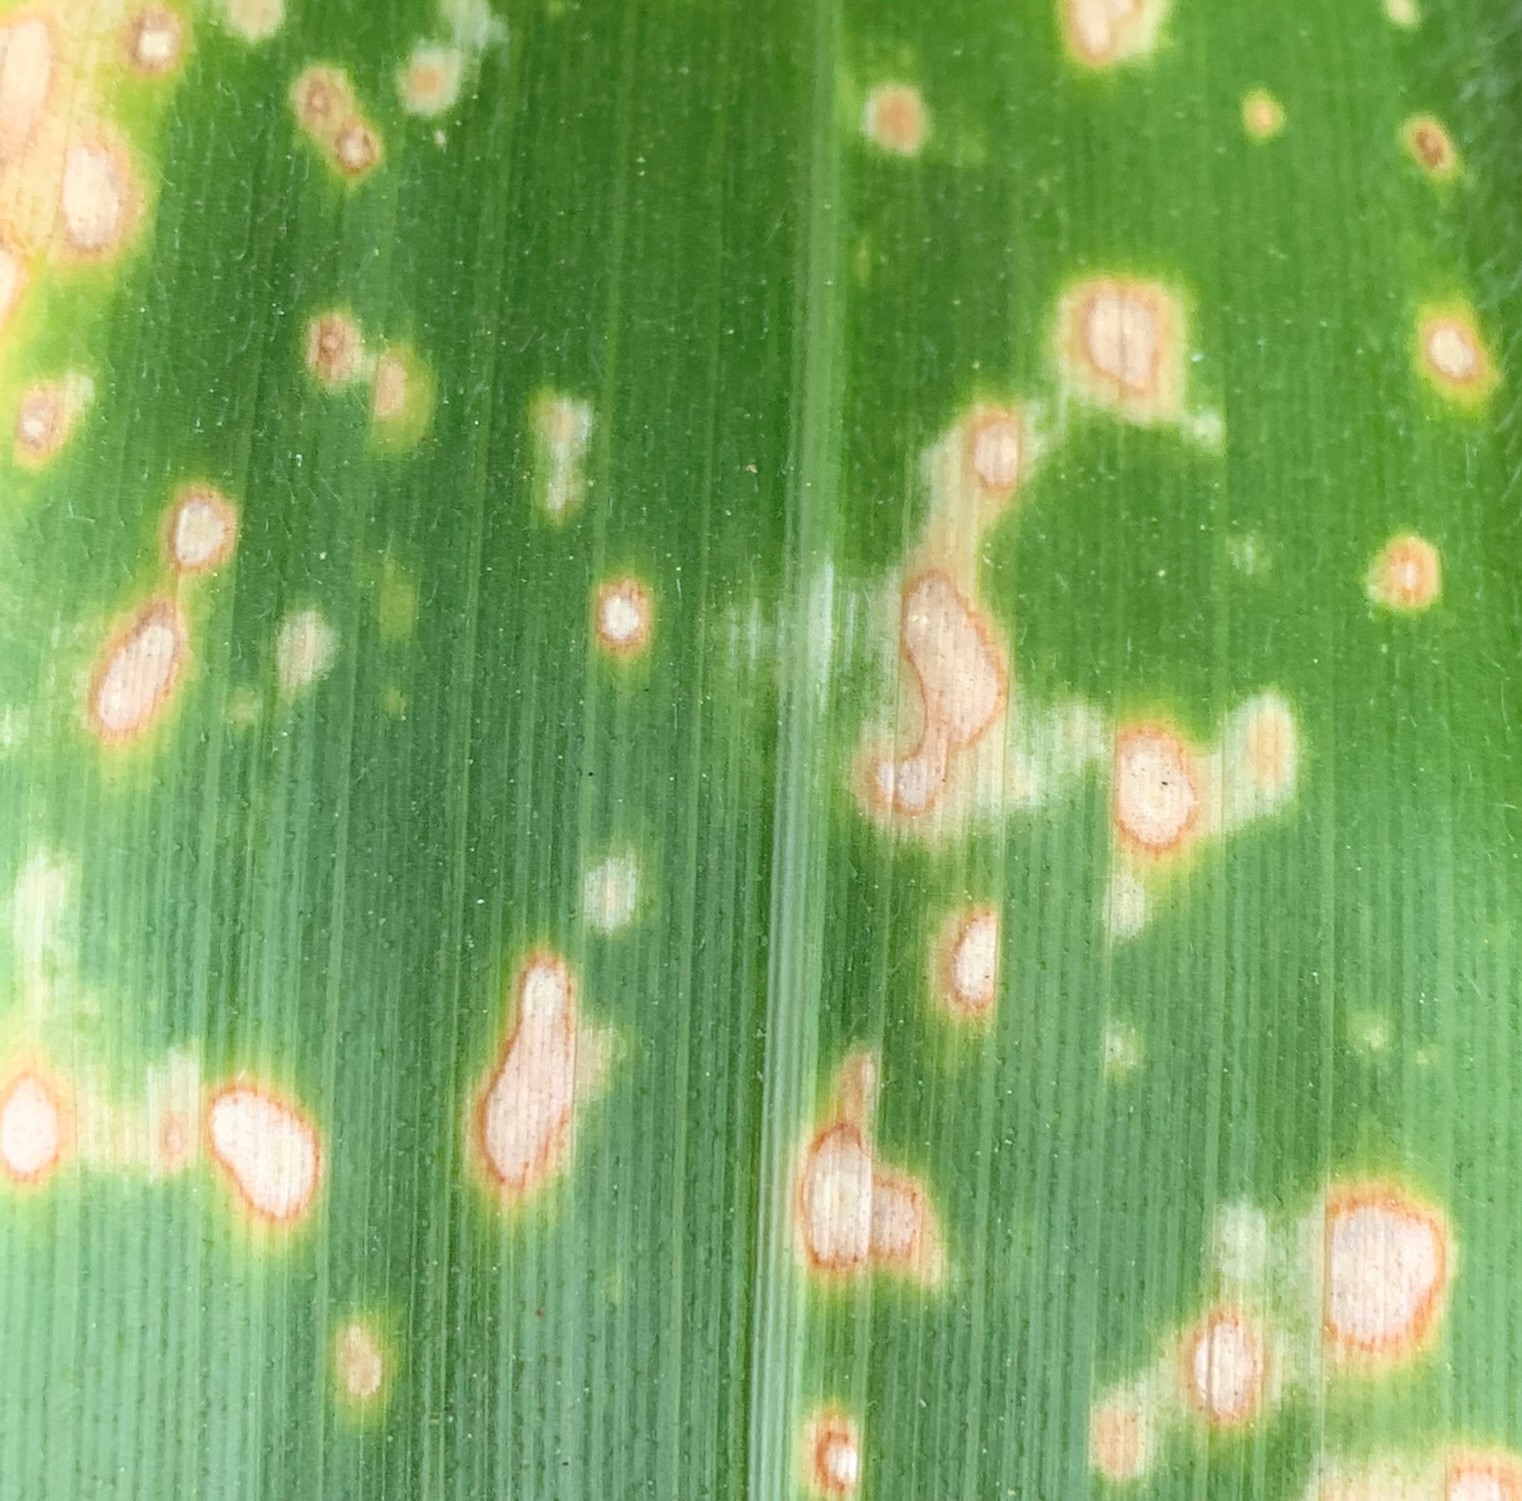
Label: MLN